Answer in natural language. Which object is closer to modern gray dresser with three drawers (highlighted by a red box), Doorway (highlighted by a blue box) or Window (highlighted by a green box)? Choose between the following options: Window (highlighted by a green box) or Doorway (highlighted by a blue box)
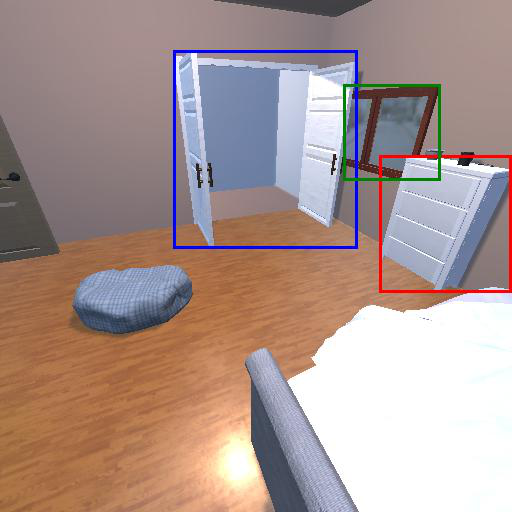
<answer>Window (highlighted by a green box)</answer>